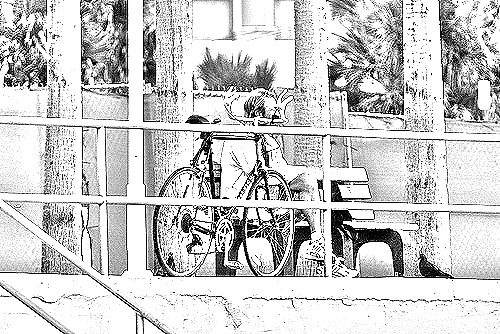
Portrait style: Sketch Portrait